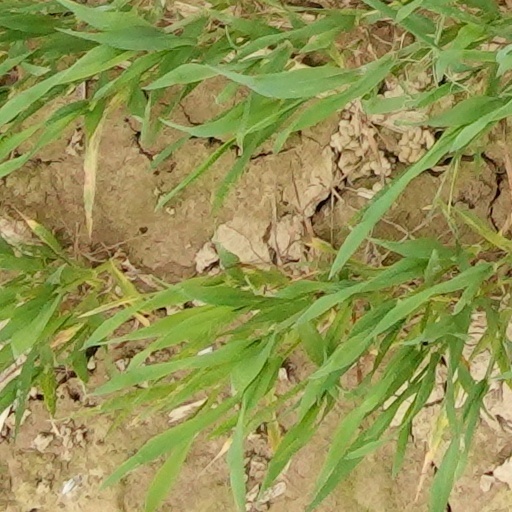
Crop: wheat